Rules and Meanings

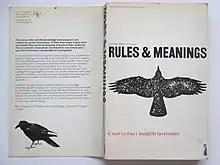
Paperback edition

Rules and Meanings: The Anthropology of Everyday Knowledge. Selected Readings is an anthology of readings in cultural anthropology and the sociology of knowledge, edited by Mary Douglas and first published by Penguin Books in 1973 in their series Penguin Modern Sociology Readings. The background to the selection and the treatment of the 45 excerpts provided was a course on cognitive anthropology taught by Douglas at University College London. She not only selected the readings, but also provided a general introduction to the volume and a brief introduction to each of the eight sections. The theme running throughout is that "reality is socially constructed".